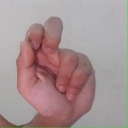
अक्षर: ढ